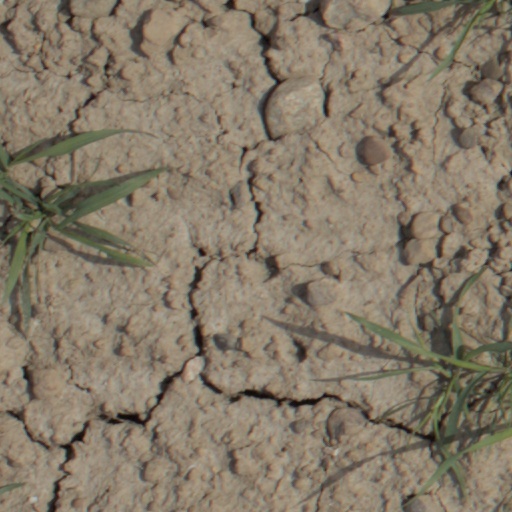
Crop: wheat